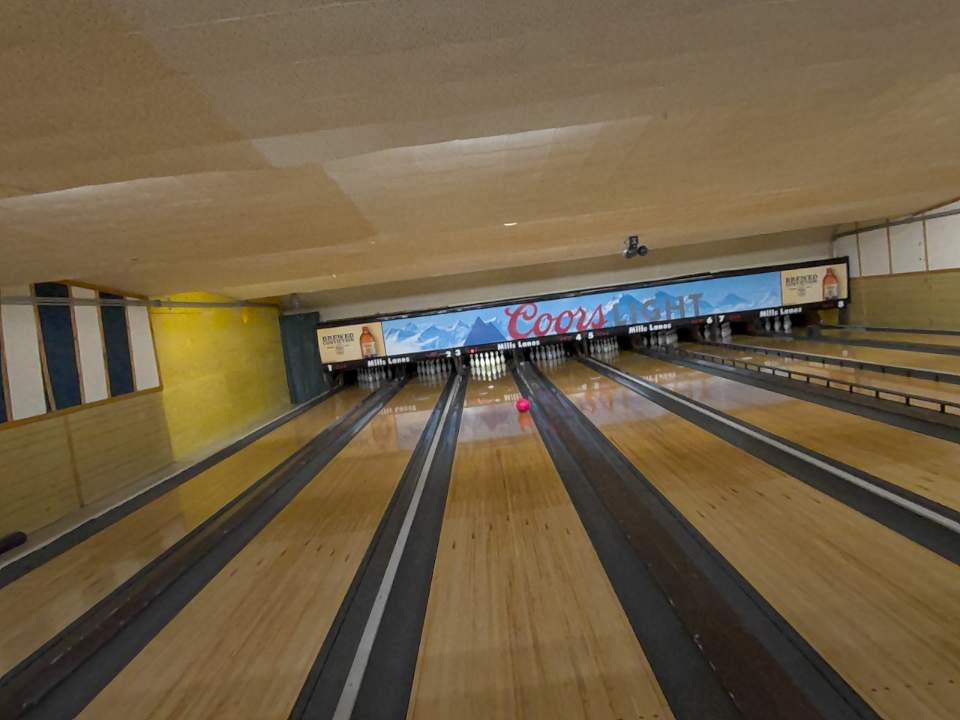
Object: bowling_ball